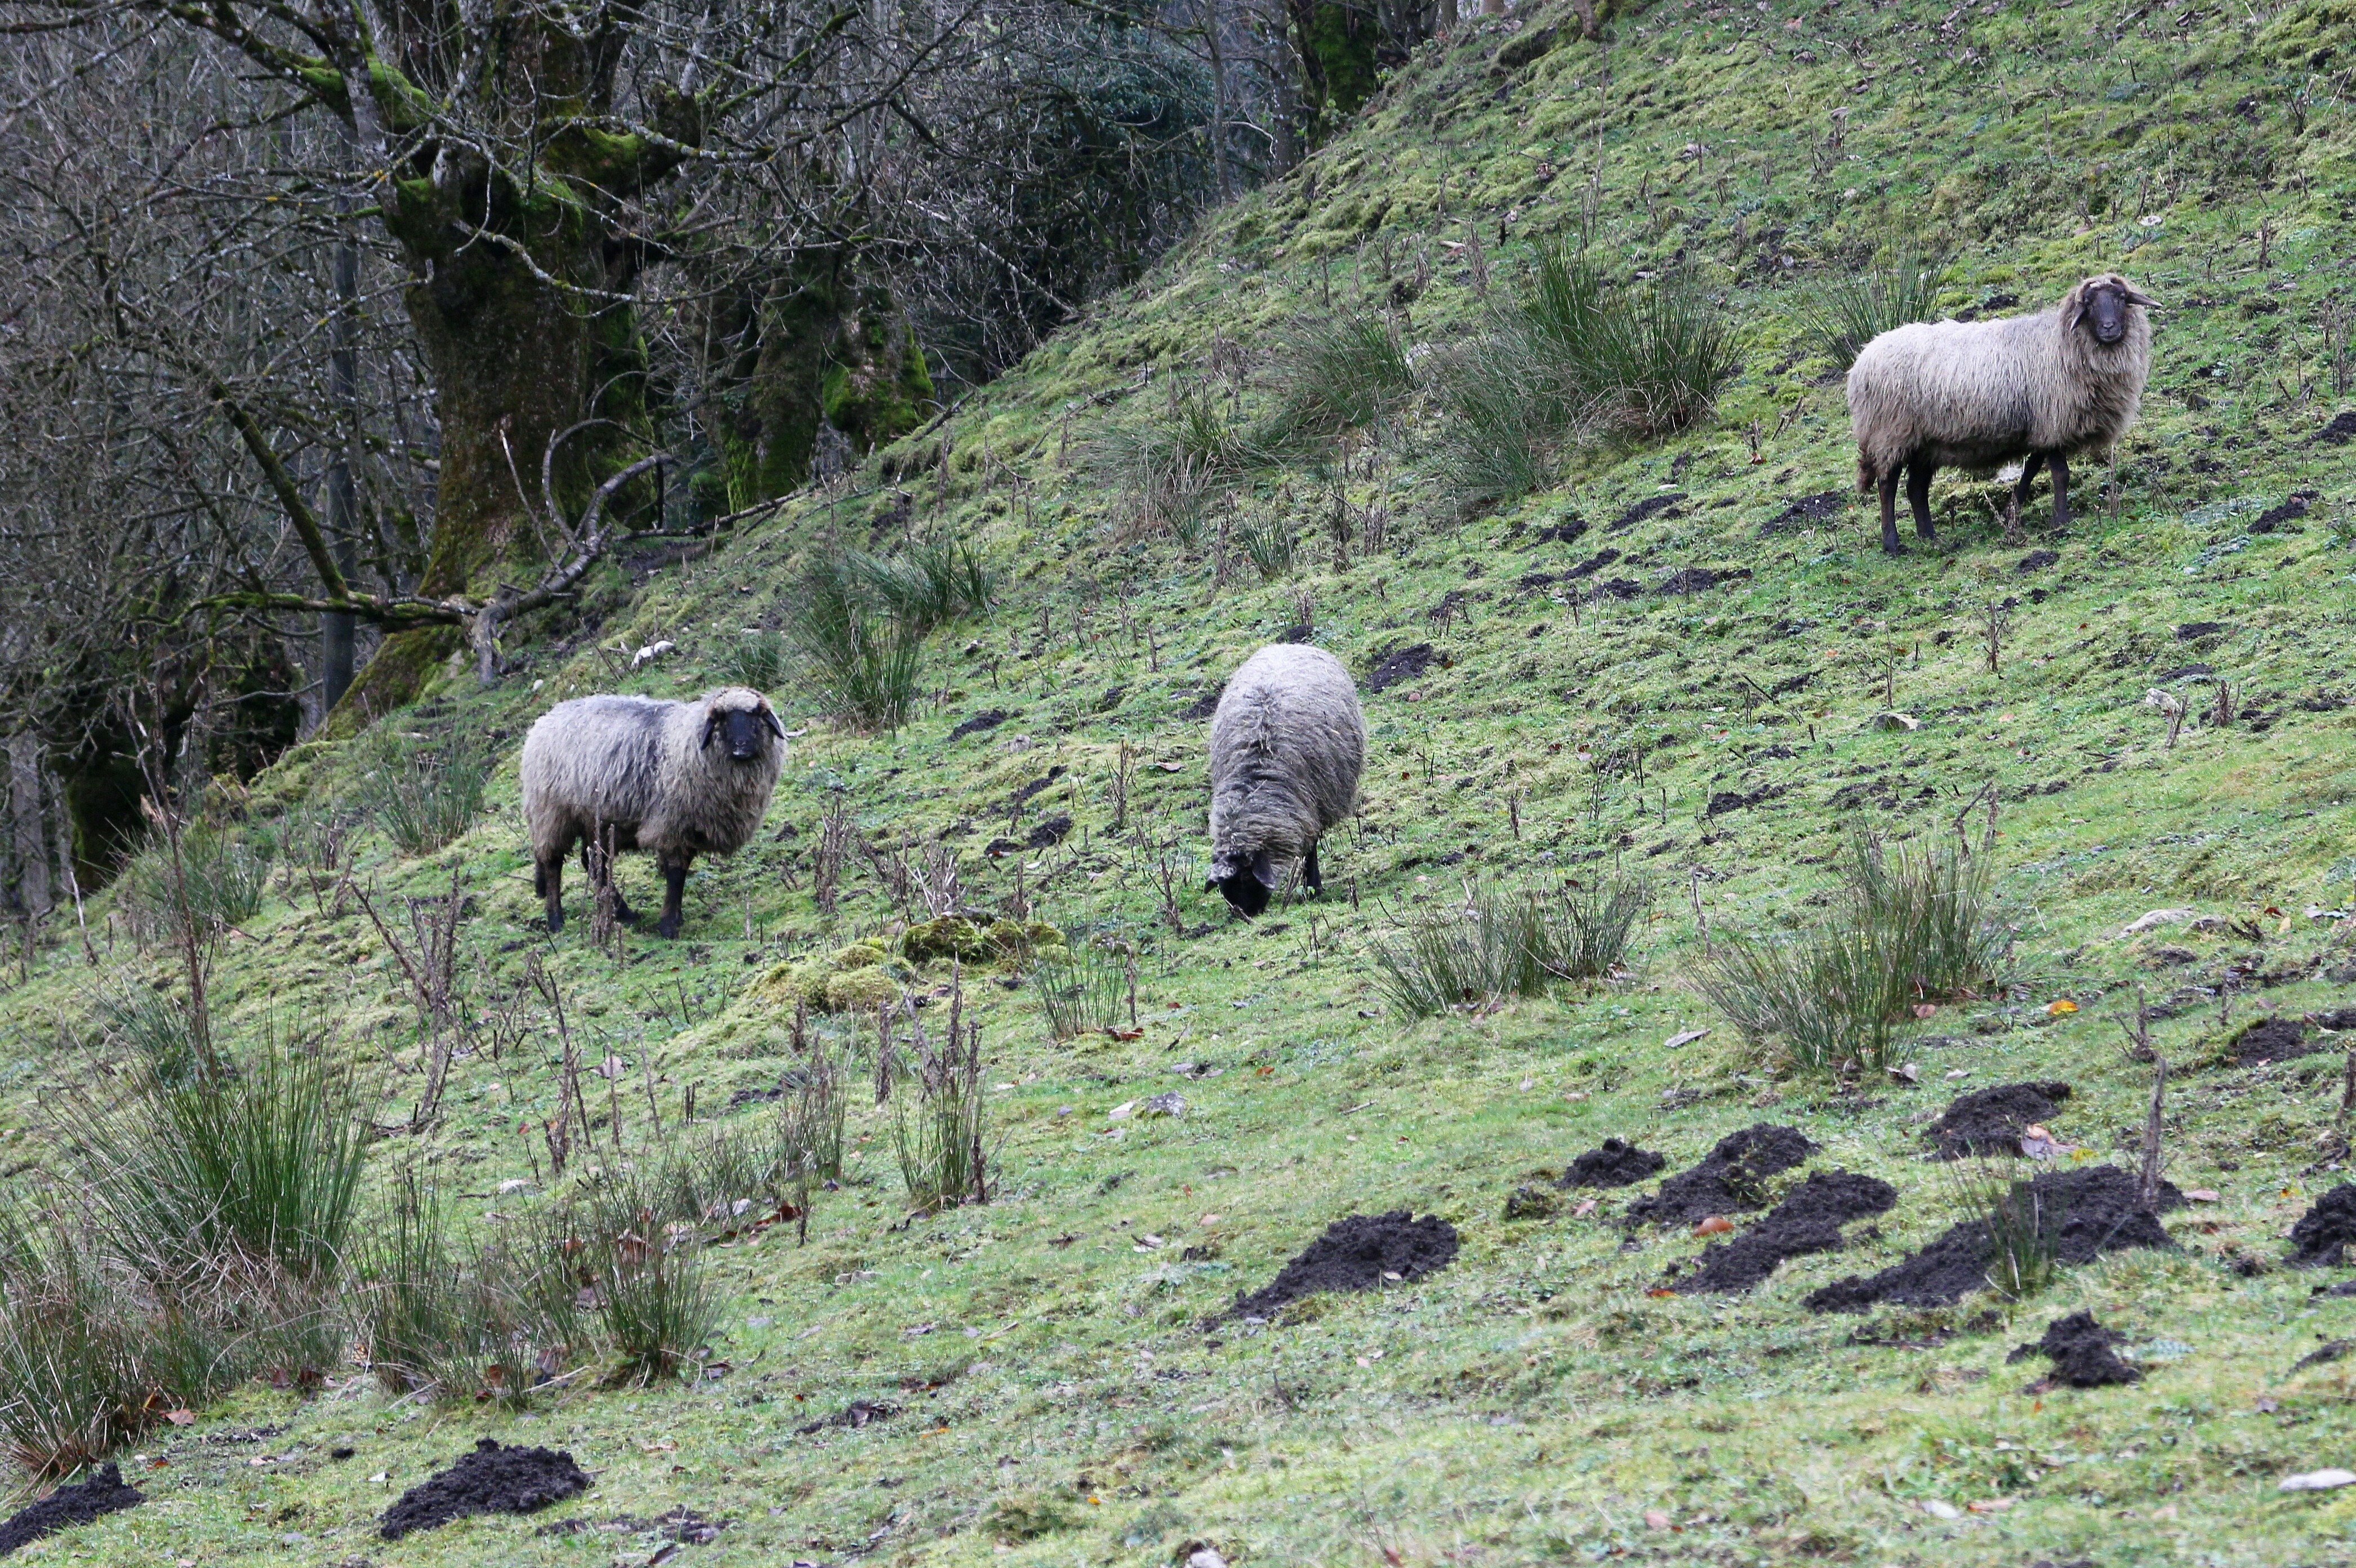
landscape, wilderness, mountain, meadow, animal, wildlife, herd, slope, pasture, grazing, sheep, mammal, agriculture, fauna, mountain goat, outside, mountains, sheeps, bison, ecosystem, tundra, management, cattle like mammal